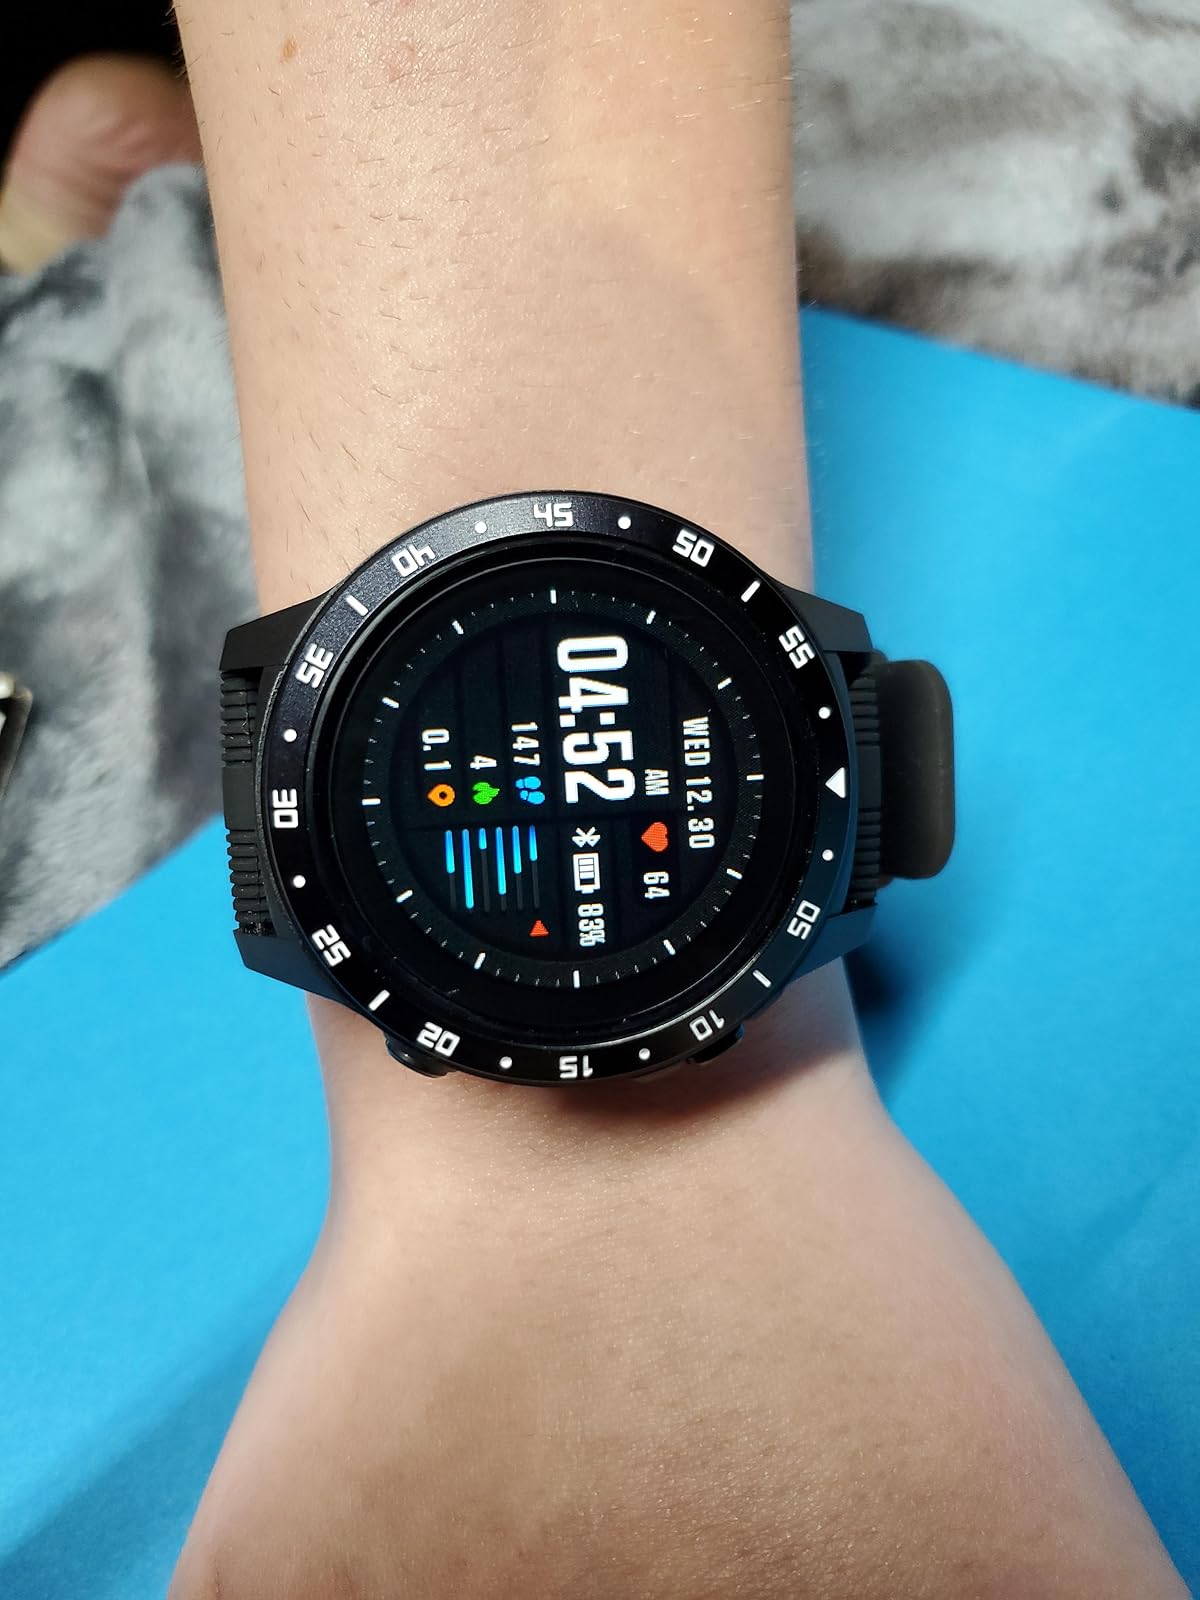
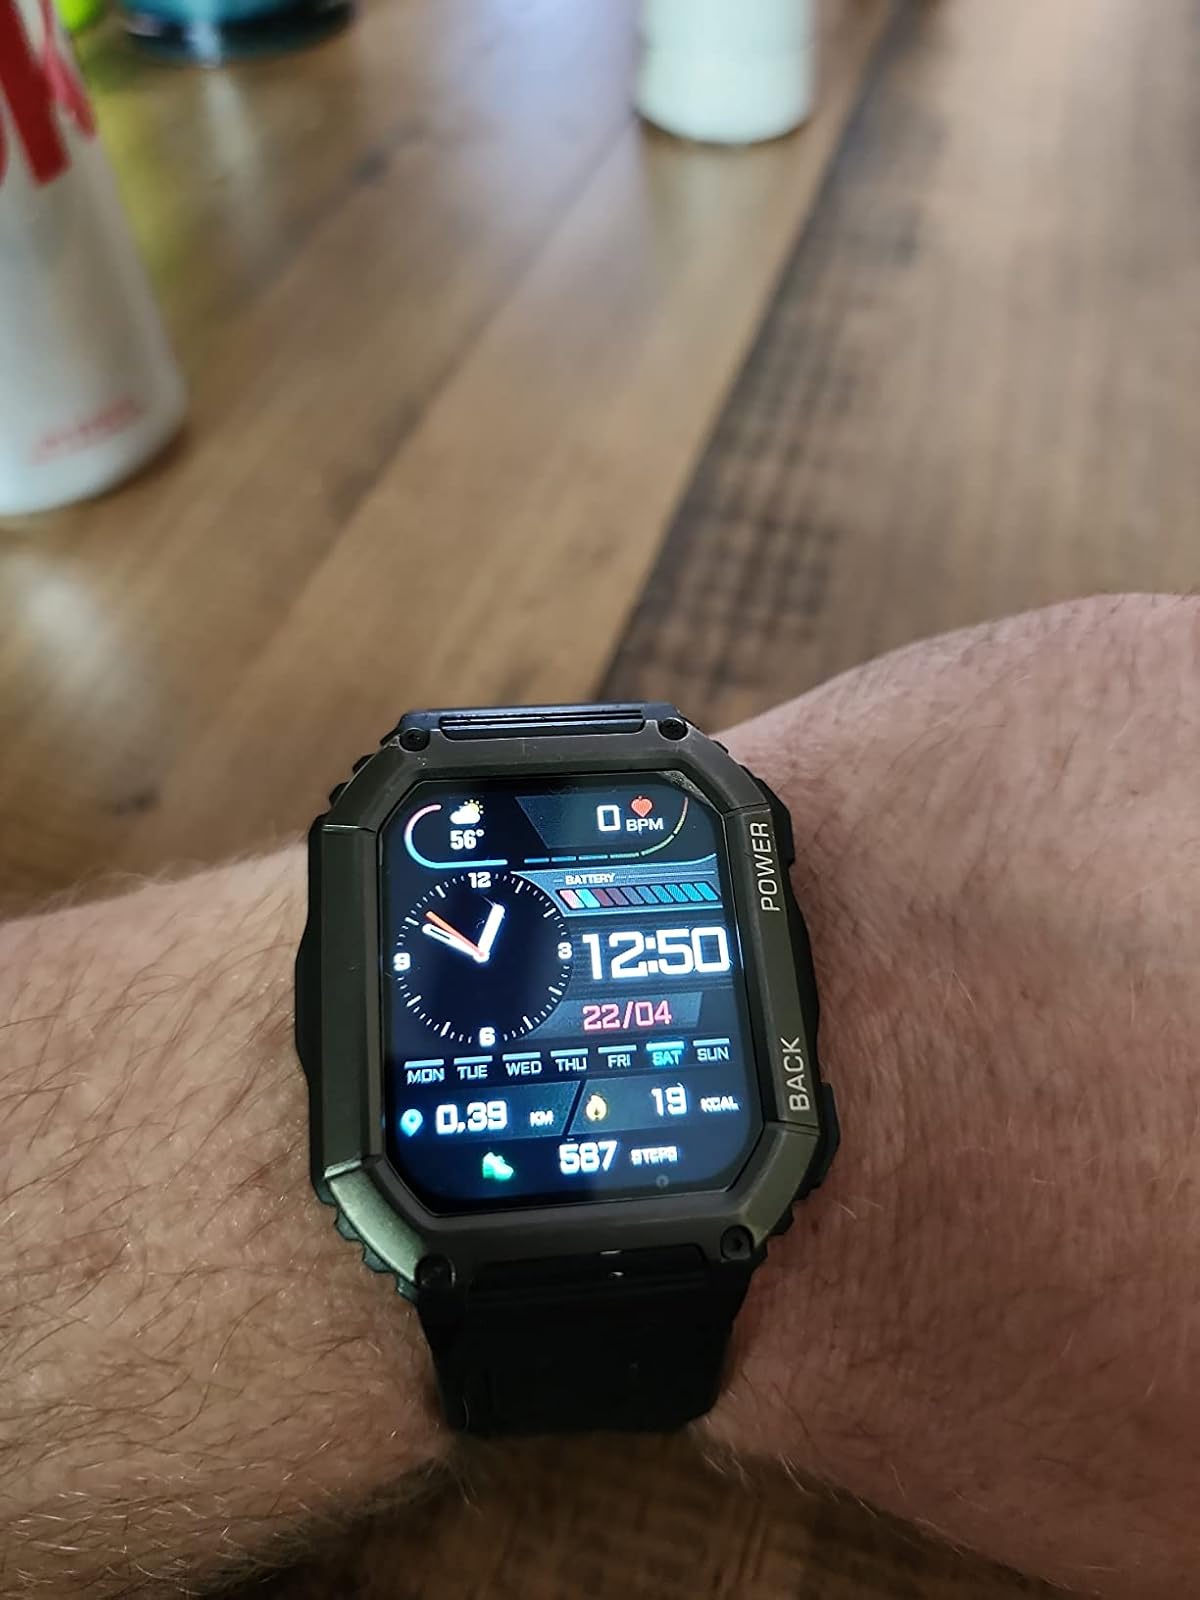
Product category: smartwatch
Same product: no